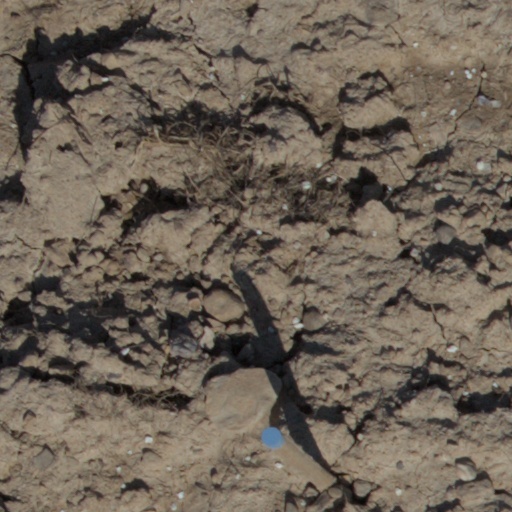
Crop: wheat